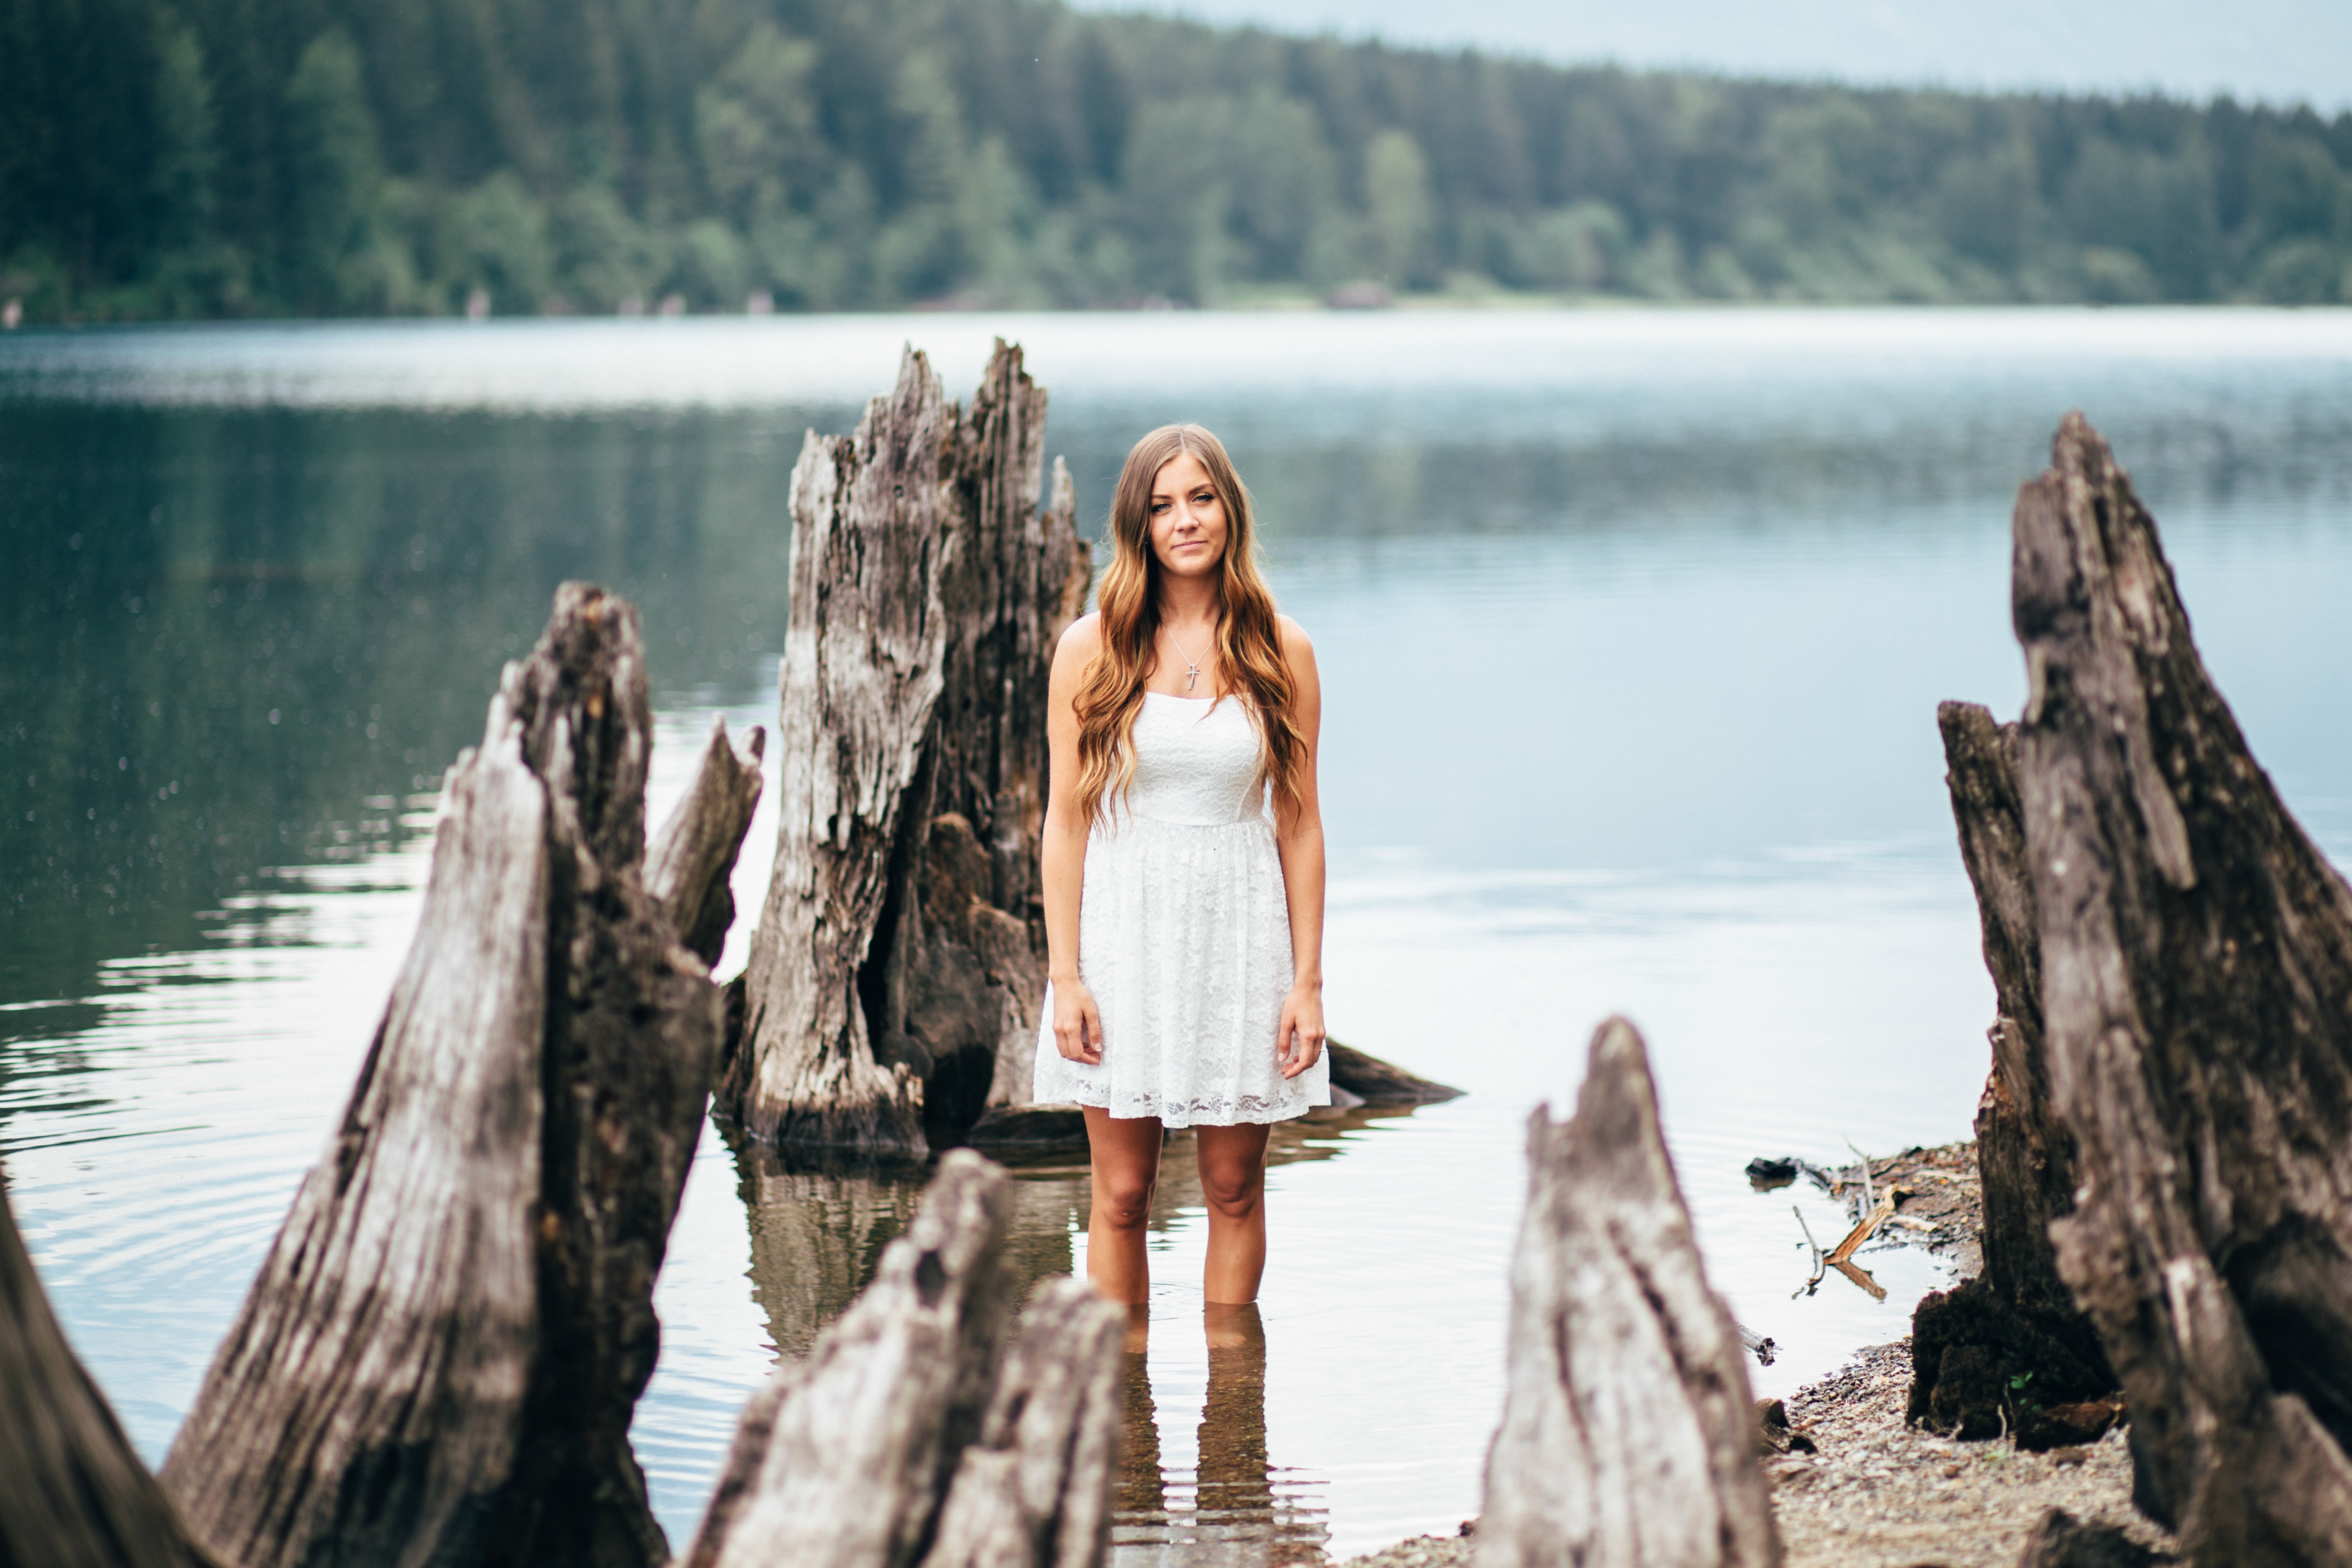
water, wilderness, person, winter, people, girl, woman, hair, white, lake, cute, female, wild, brunette, portrait, model, young, spring, fashion, black, lady, season, hipster, lingerie, posing, long, one, dress, happy, women, mountains, legs, photograph, skin, sexy, blond, body, slim, attractive, adult, glamour, erotic, sensual, photo shoot, beauitful